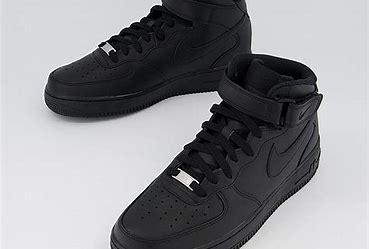
Brand: Nike
Model: Force 1